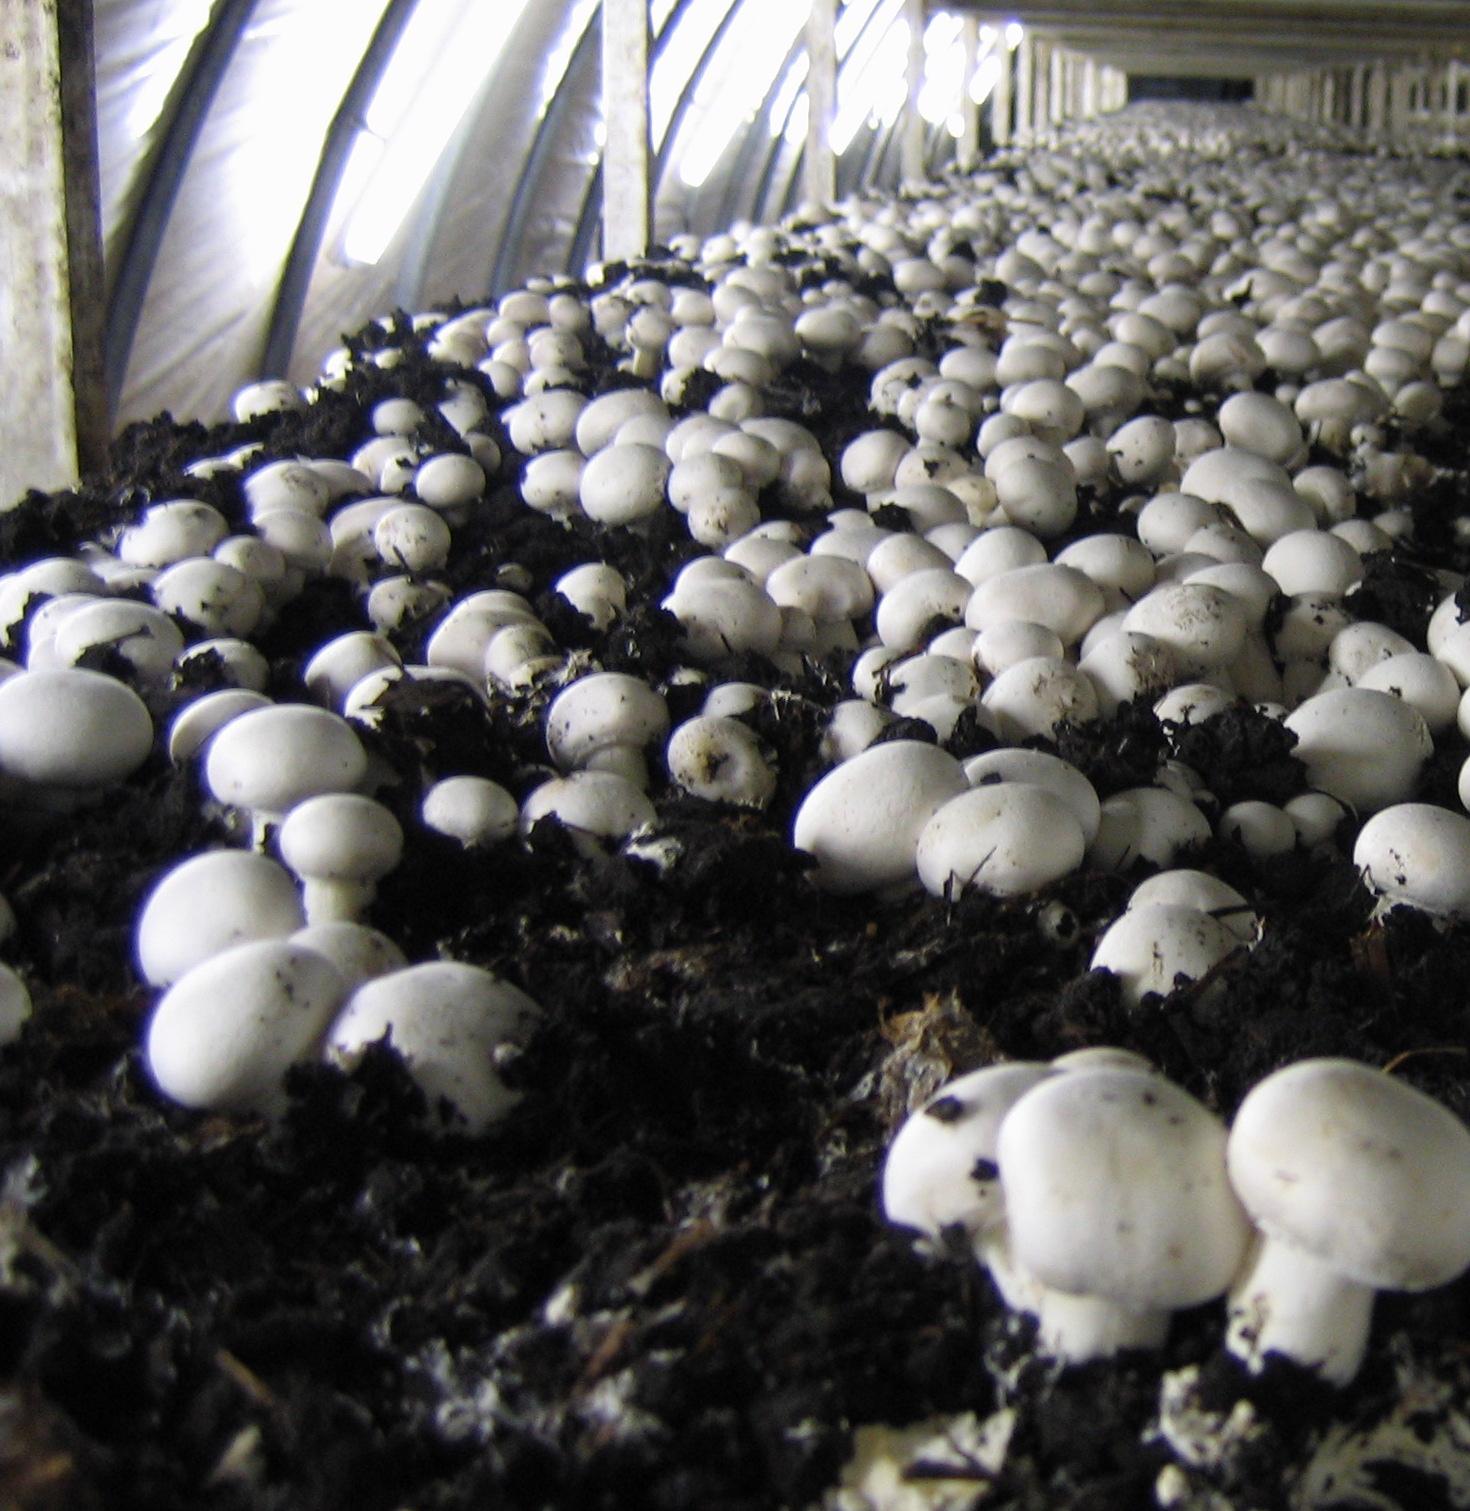
Mazingira ya ndani ya shamba la uyoga, yanaonyesha safu nyingi za uyoga mweupe unaokuwa kwenye bochi nyeusi. Uyoga una kofia ndogo, na mashina mafupi, na umejaa kwa wingi kwenye vitanda vya bochi. Eneo hilo linaonekana kuwa na mwanga hafifu, labda kutoka kwa taa bandia zinazoekelezwa kwenye vitanda vya uyoga.